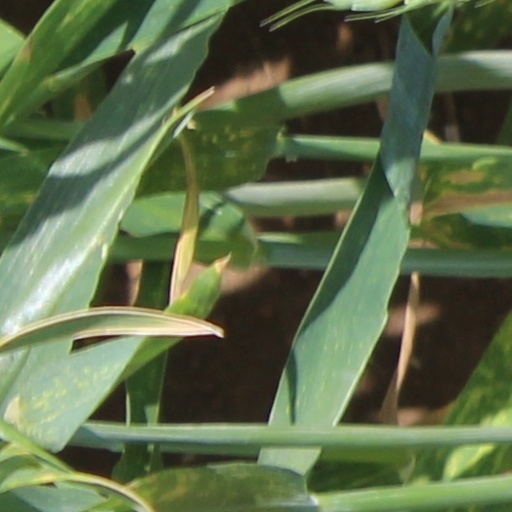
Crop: wheat